Question: Please indicate a possible affordance area of the couch that can be used for sitting
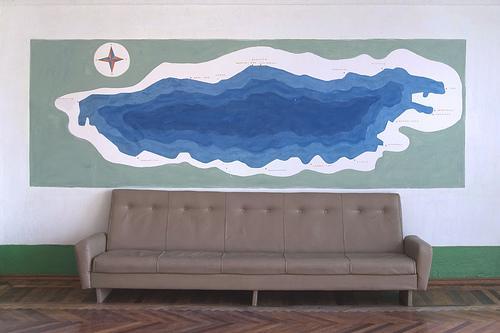
Answer: [92.643, 248.907, 413.101, 275.612]